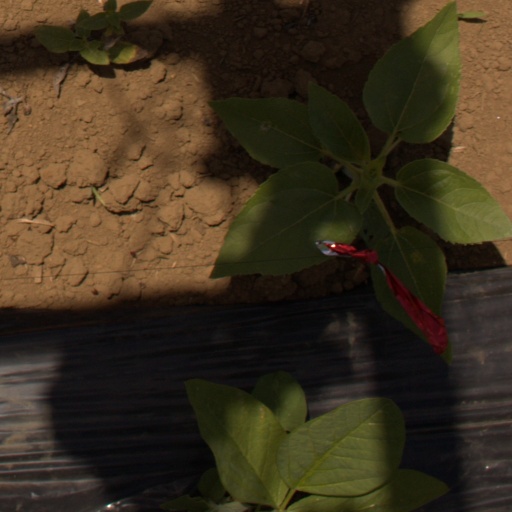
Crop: Jerusalem artichoke